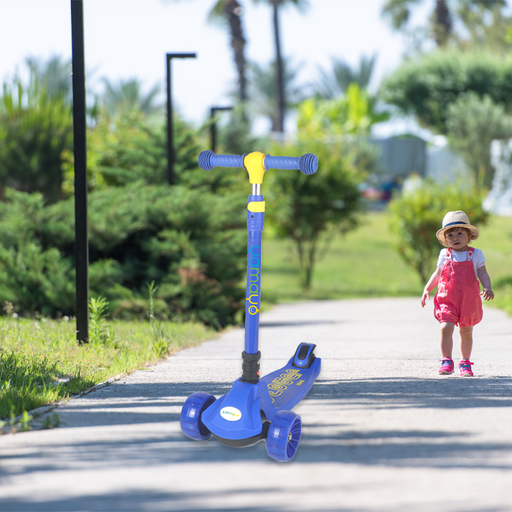
קטגוריה: שתי מתנות לבחירה
תיאור: קורקינט ילדים כחול מבית Yamayo
מידע נוסף: מתנה קטנה